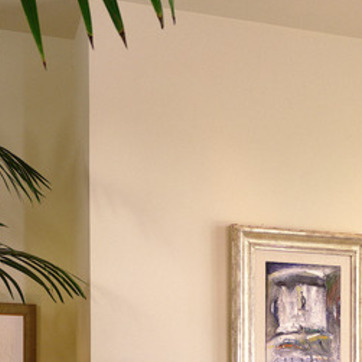
Material: painted